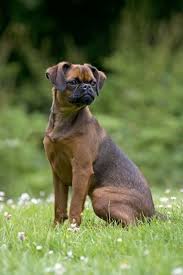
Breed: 209-n000042-Brabancon_griffo